Mixed Müllerian tumor

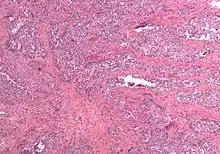

A malignant mixed Müllerian tumor, also known as malignant mixed mesodermal tumor (MMMT) is a cancer found in the uterus, the ovaries, the fallopian tubes and other parts of the body that contains both carcinomatous (epithelial tissue) and sarcomatous (connective tissue) components. It is divided into two types, homologous (in which the sarcomatous component is made of tissues found in the uterus such as endometrial, fibrous and/or smooth muscle tissues) and a heterologous type (made up of tissues not found in the uterus, such as cartilage, skeletal muscle and/or bone). MMMT account for between two and five percent of all tumors derived from the body of the uterus, and are found predominantly in postmenopausal women with an average age of 66 years. Risk factors are similar to those of adenocarcinomas and include obesity, exogenous estrogen therapies, and nulliparity. Less well-understood but potential risk factors include tamoxifen therapy and pelvic irradiation.